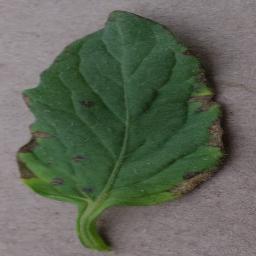
Label: Tomato___Bacterial_spot